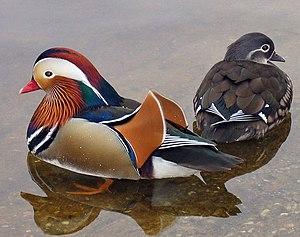
L’École des canards mandarins et des papillons est un mouvement littéraire chinois, né à la fin du xixᵉ siècle, florissant jusqu'à la fin des années 1930.